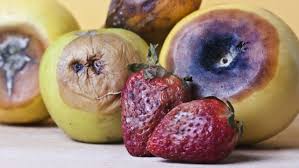
Label: trash